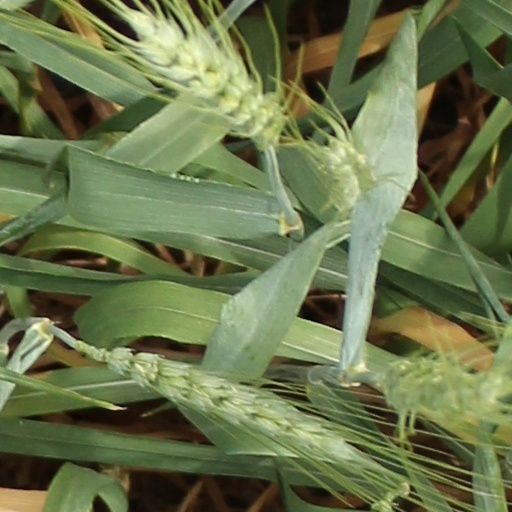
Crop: wheat